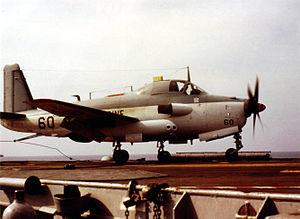
La Société anonyme des ateliers d’aviation Louis Breguet, généralement plus simplement désignée « Breguet Aviation », ou « Breguet », est un constructeur aéronautique français créé en 1911 par Louis Breguet. Ce fabricant d'avions, mais aussi de planeurs ou d'hélicoptères, est actif pendant six décennies avant d'être absorbé par Dassault Aviation, en 1971.
La flottille 6F est une flottille de l'aviation navale française créée sous le nom de 1ʳᵉ Escadrille des forces navales françaises libres le 1ᵉʳ avril 1943 et dissoute le 15 septembre 2000.
La Force maritime de l'aéronautique navale est l'actuelle appellation de l'aéronautique navale française. Elle forme une des quatre grandes composantes de la marine française. Elle est issue de la fusion entre les forces de l'aviation embarquée et de l'aviation de patrouille maritime le 19 juin 1998. Son actuelle organisation précisée par l'instruction Nᵒ 24/DEF/EMM/ROJ relative à l'organisation de la force maritime de l'aéronautique navale du 3 novembre 2011 a été publiée au Bulletin officiel des armées le 10 novembre 2011.